Júlio Dinis

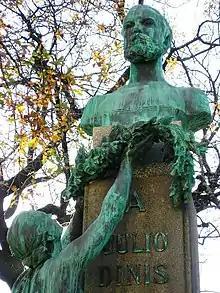
Monument to Júlio Dinis in Porto.

Júlio Dinis, pseudonym of Joaquim Guilherme Gomes Coelho (14 November 1839 – 12 September 1871) was a Portuguese medical doctor and poet, playwright and novelist. He was the first great novelist of modern Portuguese middle-class society. His novels, extremely popular in his lifetime and still widely read in Portugal today, are written in a simple and direct style accessible to a large public.